Daniel Snyder

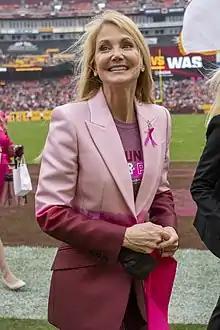
Snyder's wife Tanya at FedExField, 2021

In 1994, Snyder married Tanya Ivey, a former fashion model from Atlanta. She is a national spokesperson for breast cancer awareness and was named co-CEO of the team in 2021. They have three children. In 2001, Snyder had surgery to remove a cancerous thyroid gland. In November 2022, Snyder incorporated a private limited company in London that listed his residency in England.